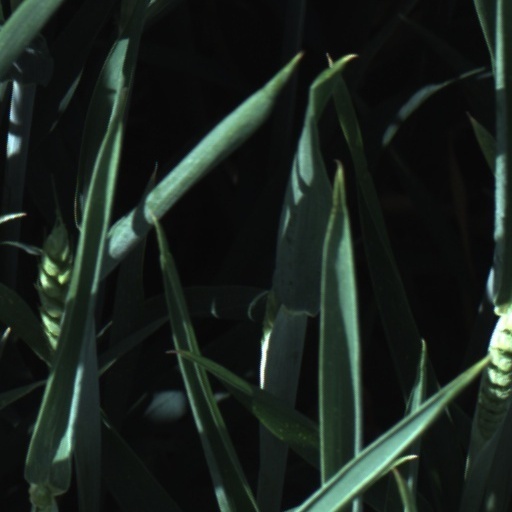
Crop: wheat